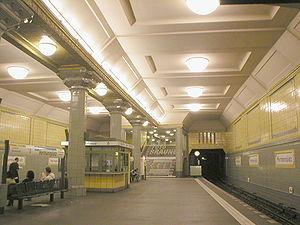
La liste des stations du métro de Berlin est une liste alphabétique complète des 173 stations du métro de Berlin. Des 96 quartiers de Berlin, 35 disposent d'au moins une station de métro. La plupart des stations se situent à Mitte, Kreuzberg et Charlottenbourg. L'importance du réseau métropolitain berlinois est indissociable des 166 stations de S-Bahn qui réseautent toute la ville pour un total de 339 stations.
Babylon Berlin est une série télévisée allemande basée sur des romans policiers de Volker Kutscher, et diffusée depuis le 13 octobre 2017 sur Sky 1, une chaîne de Sky Deutschland. Le premier ouvrage de la série écrite par Volker Kutscher s'intitule Der Nasse Fisch.